Holy Family with Saint John the Baptist and Saint Catherine

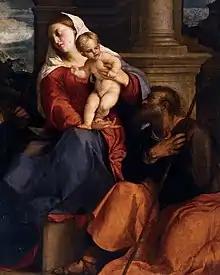
Detail

Commissioned by the Querini (an old Venetian family), it appeared in the catalogue of works still in Palma's studio upon his death under the title "Flight into Egypt". It was owned by Widmann then Passamano before in 1900 being acquired for its present owner by the art dealer Alessandro Bedendo with Palma's "Saint Jerome Meditating".